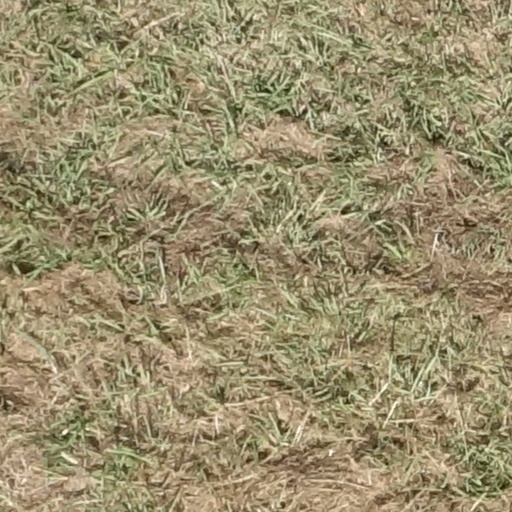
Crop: sorghum